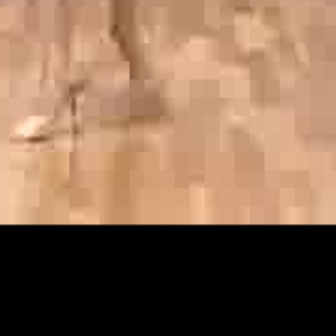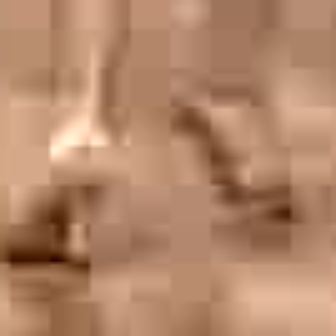
  Please identify the target specified by the bounding box [8,57,84,134] in the first image and locate it in the second image. Return the coordinates in [x_min,y_min,x_max,y_max] format.
Answer: [142,68,293,219]